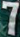
Number: 7